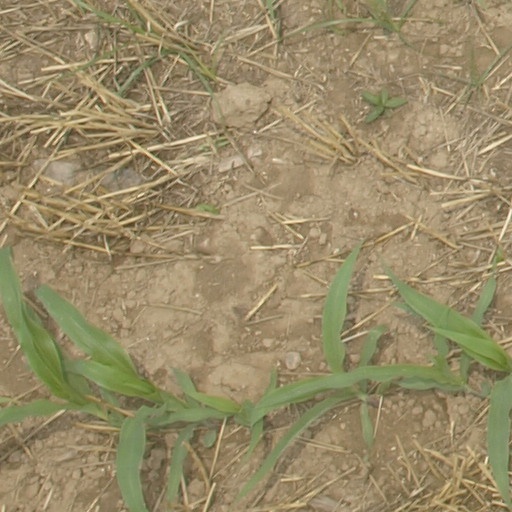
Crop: maize; corn